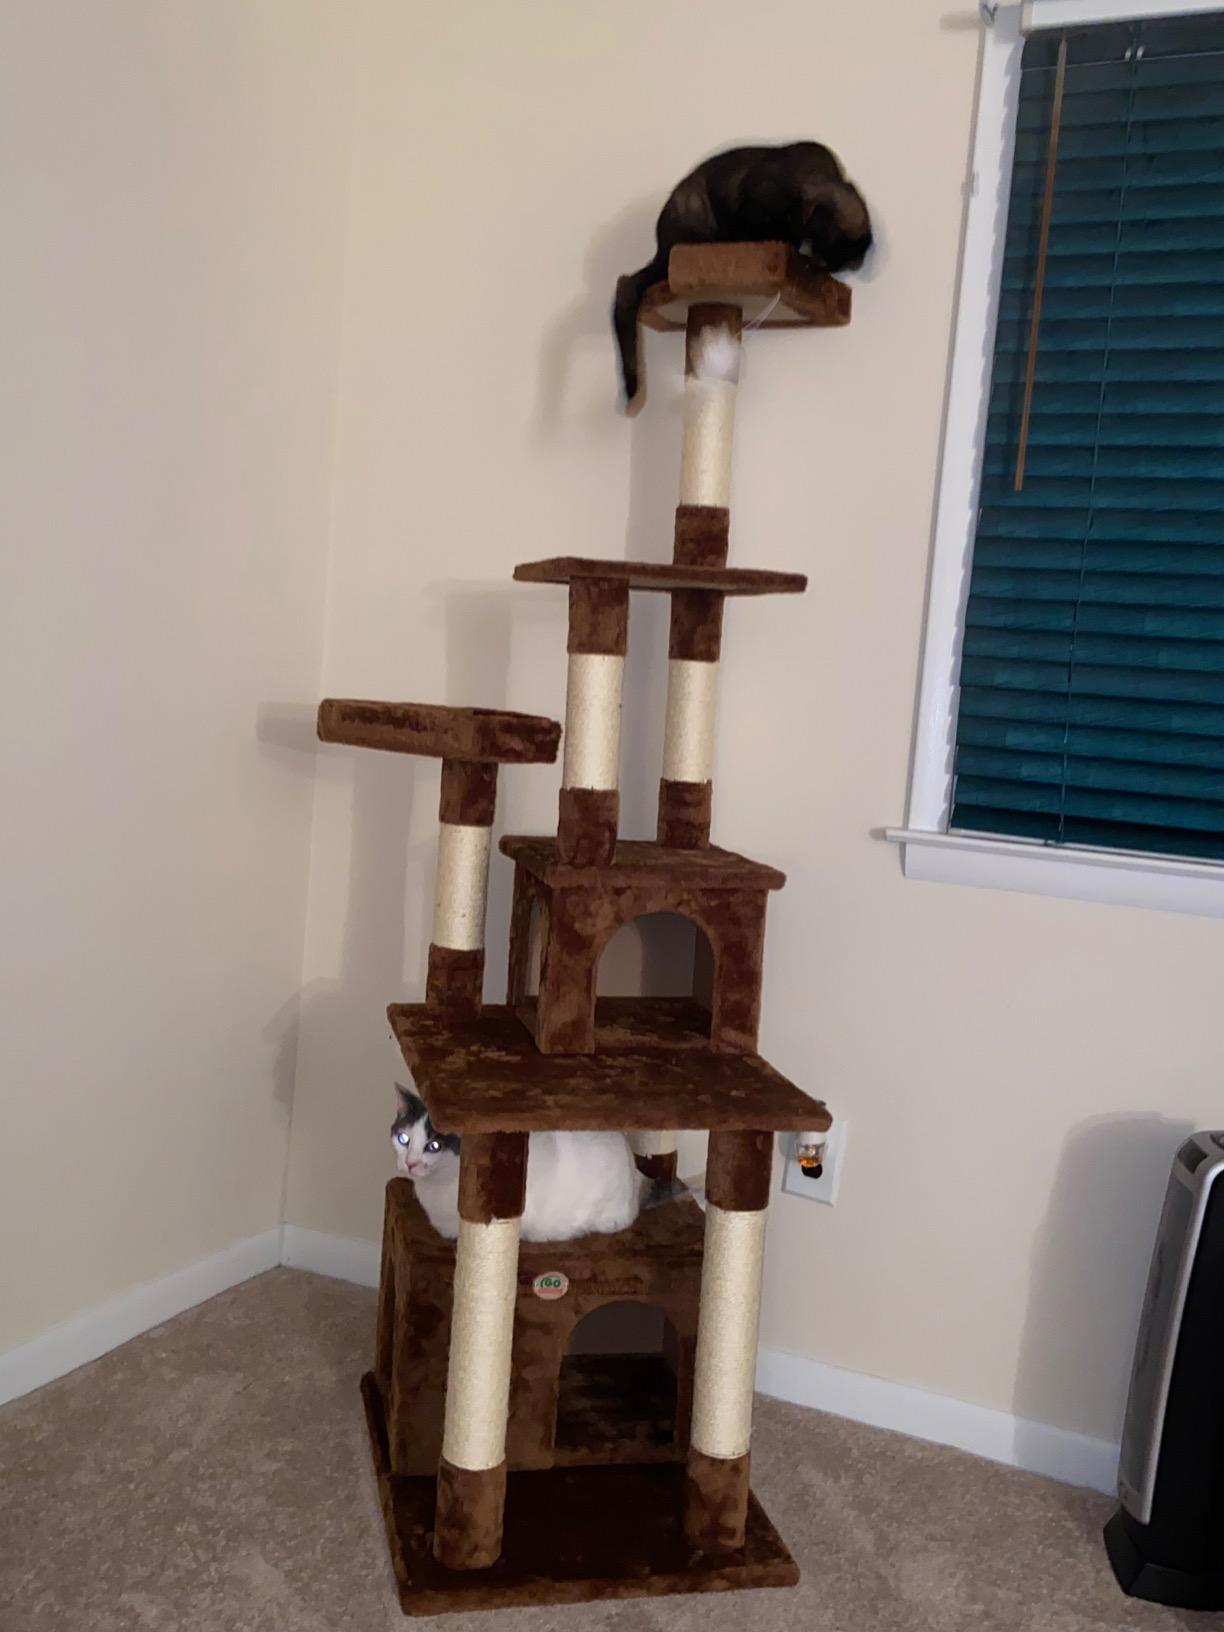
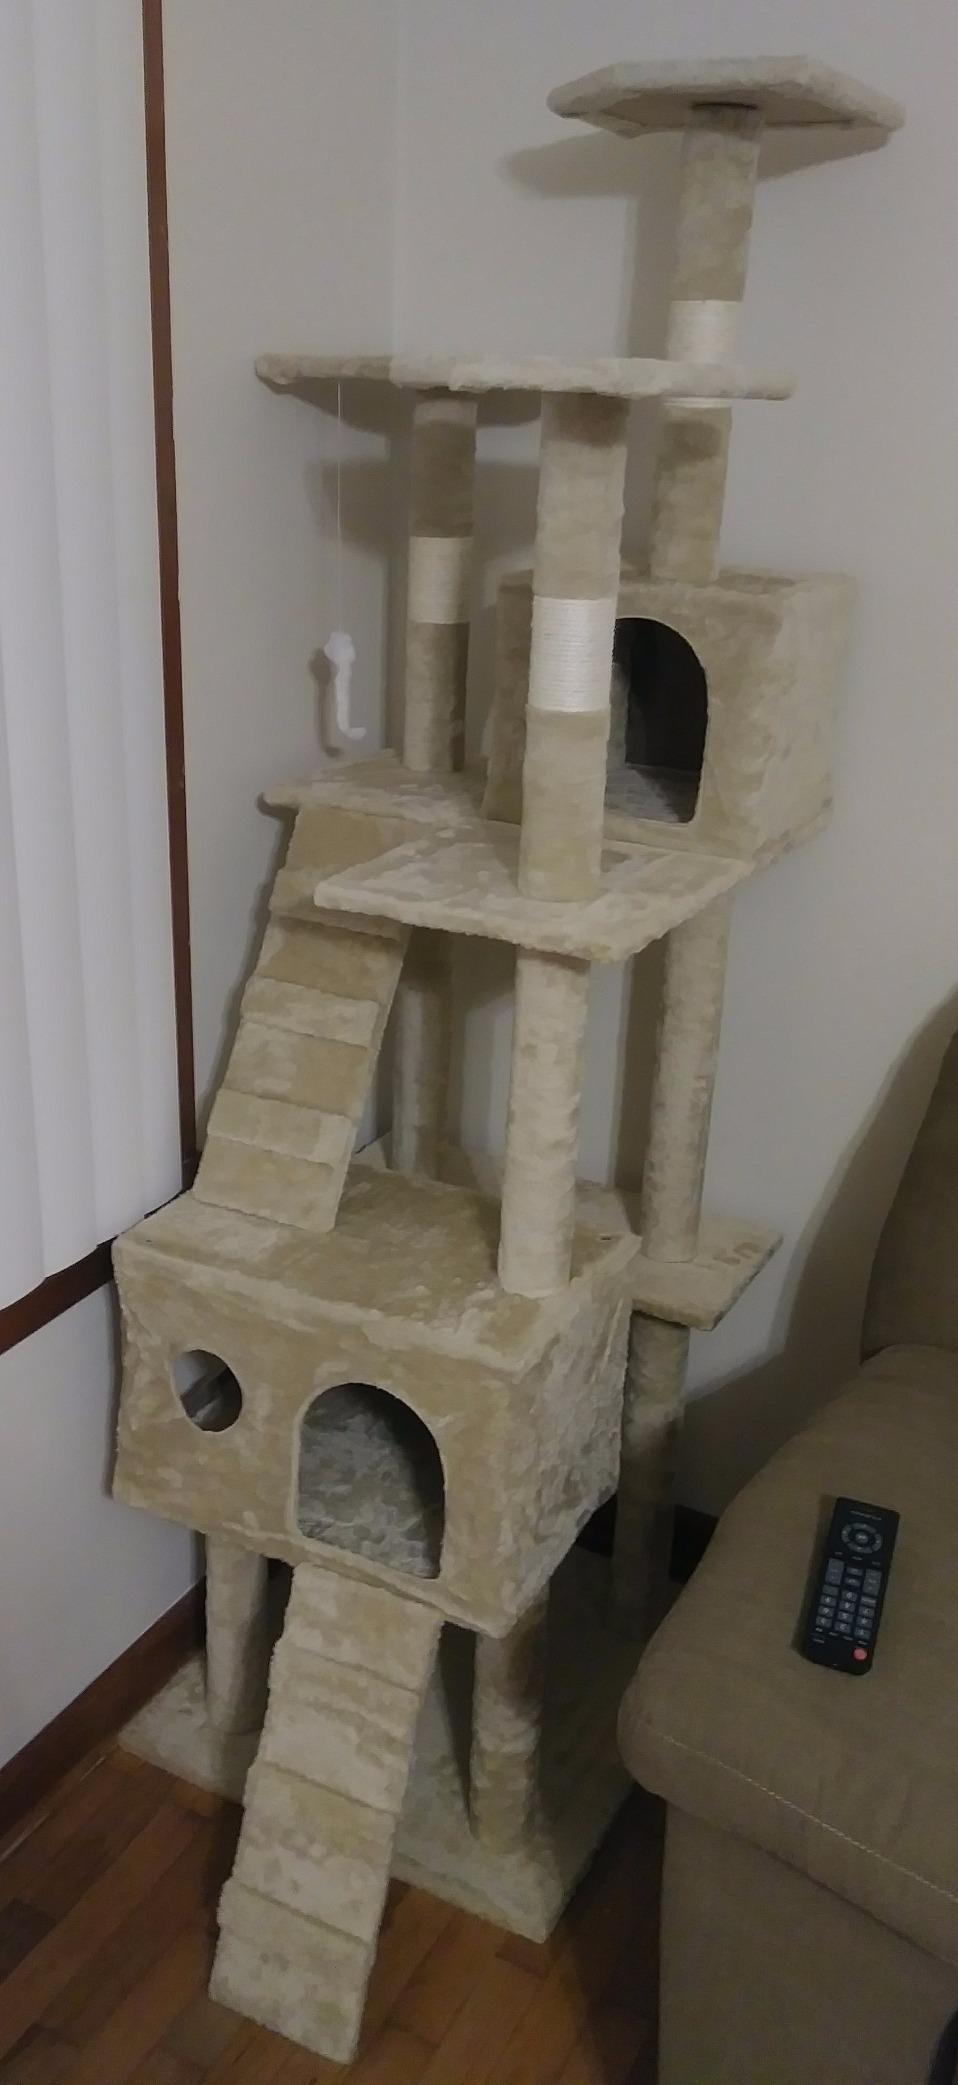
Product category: items_cat tree
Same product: no